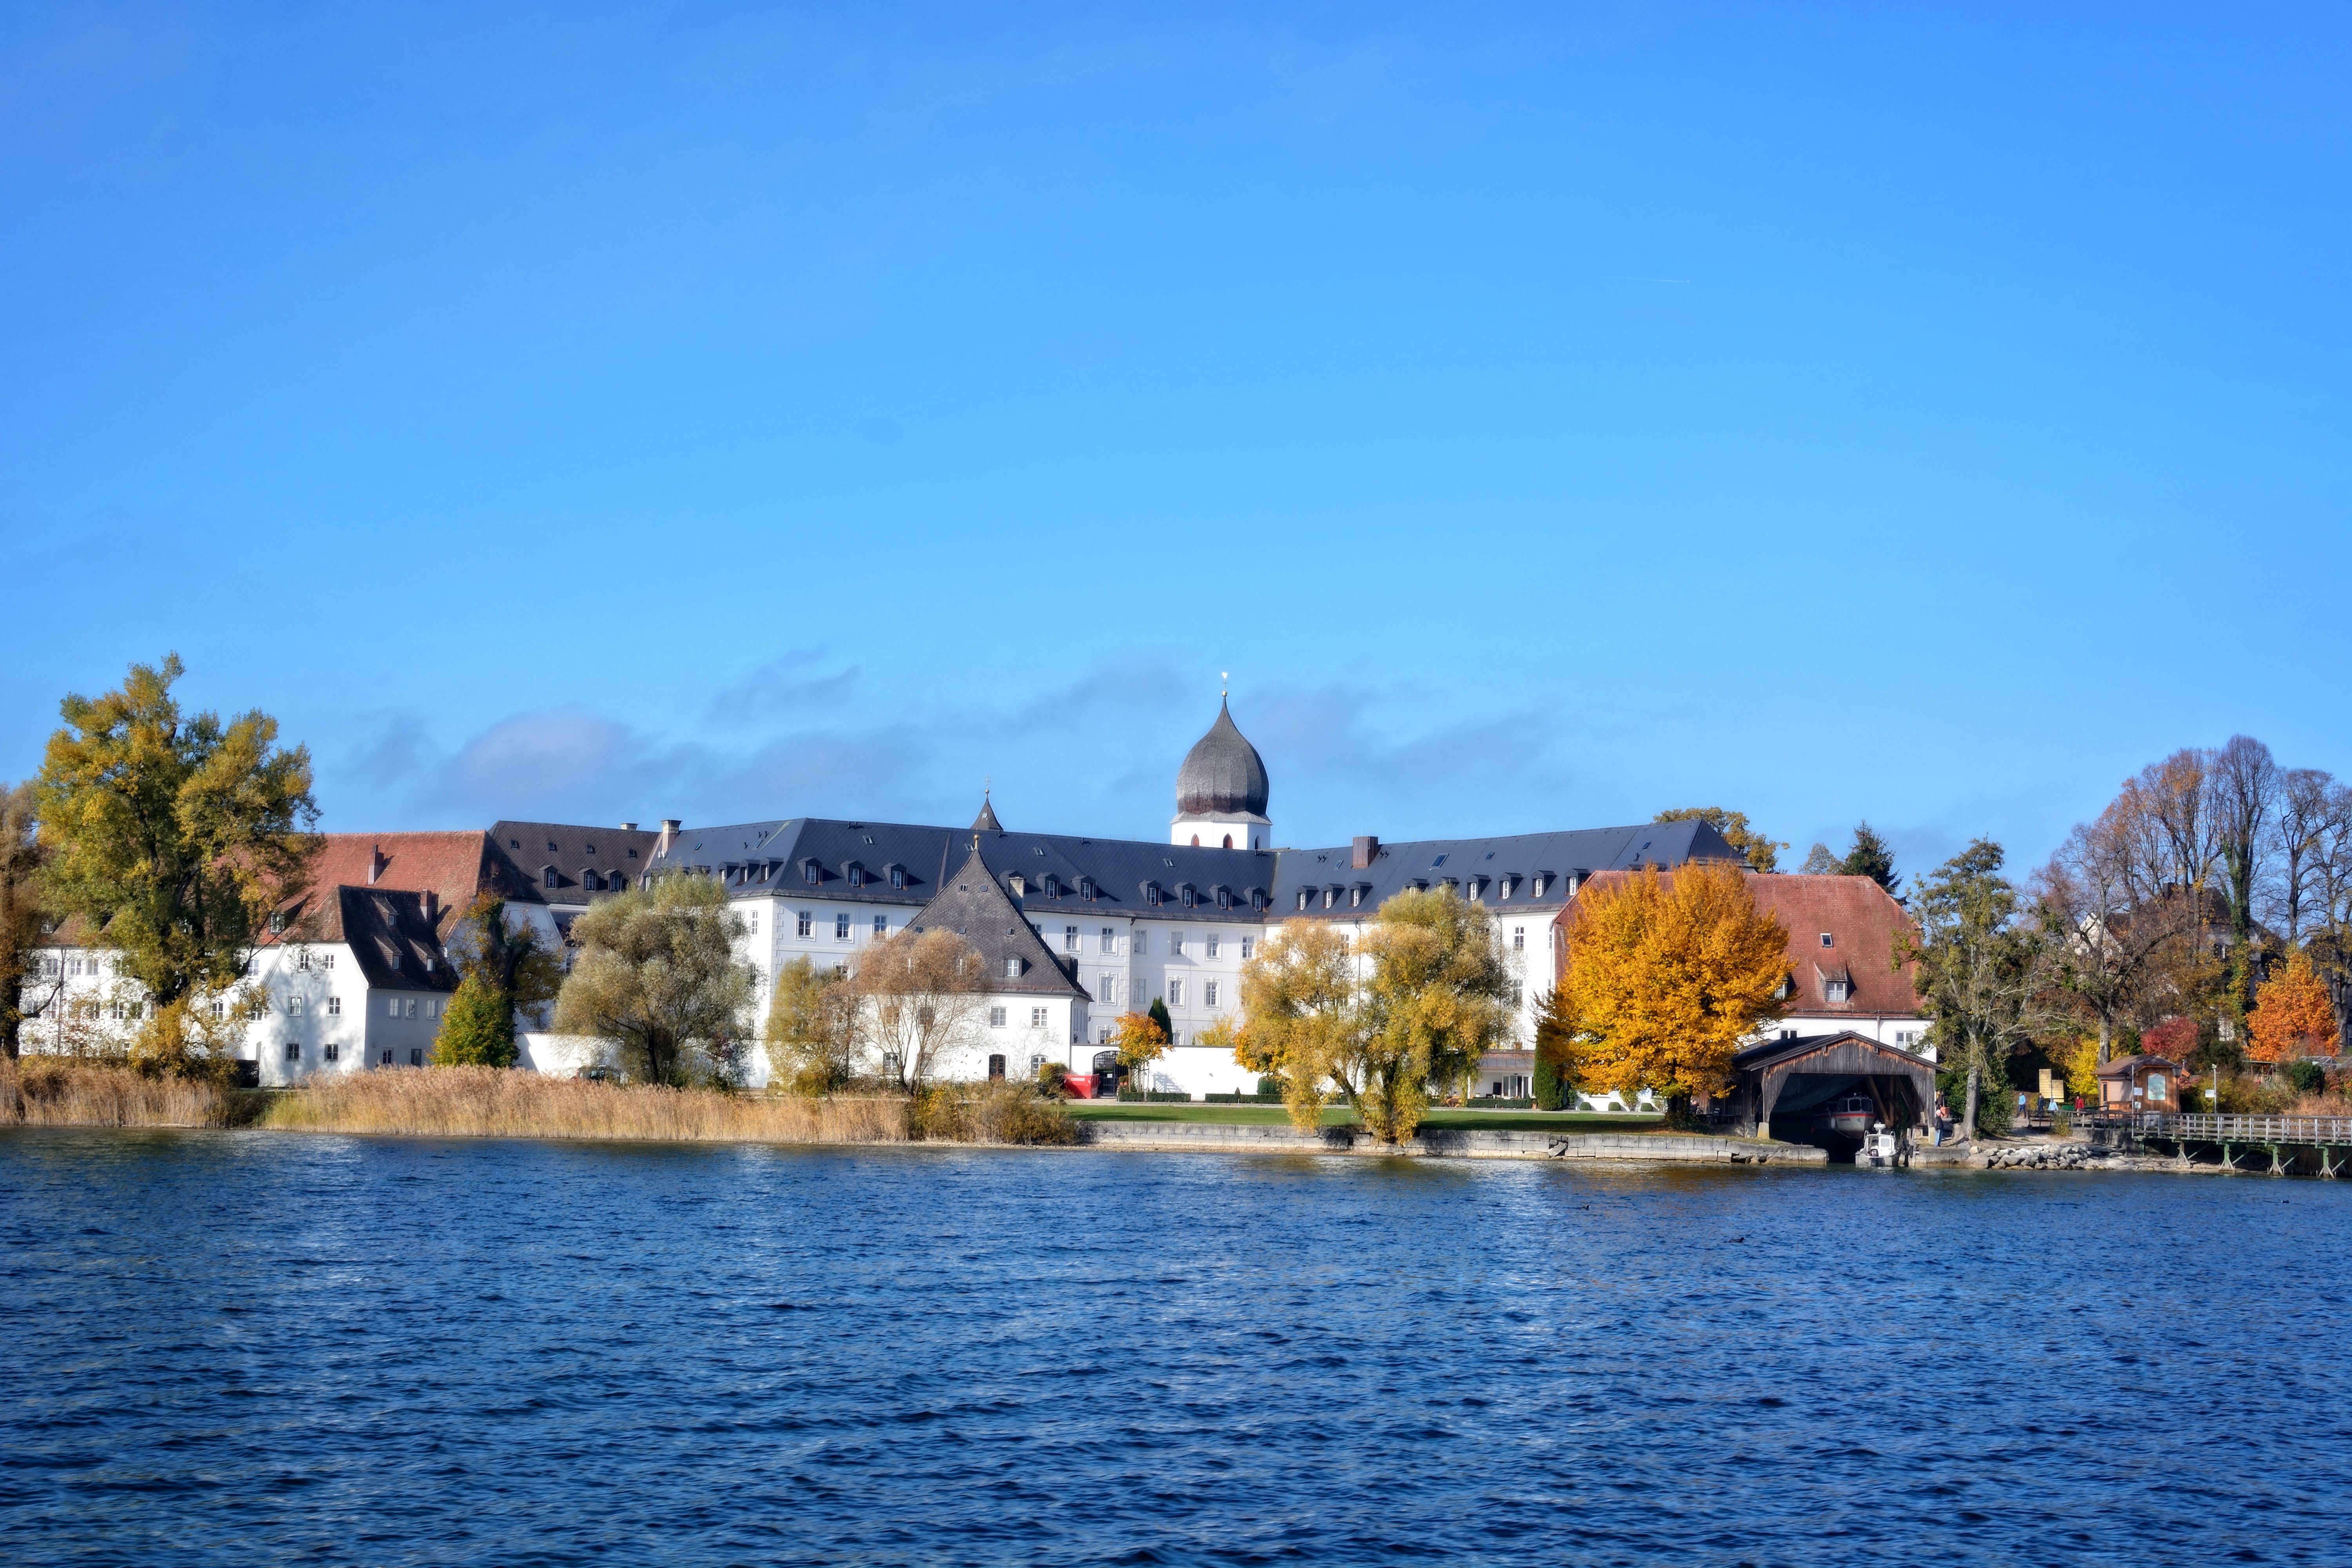
landscape, water, sky, lake, view, panorama, autumn, island, tourism, bank, boating, monastery, bavaria, distant, upper bavaria, chiemsee, chiemgau, benedictine, ladies island, frauenw rth monastery